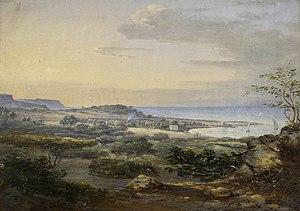
Johann Martin Bernatz, paysage de Tajura (Tadjoura) avec une petite ville à côté de la baie en 1841.